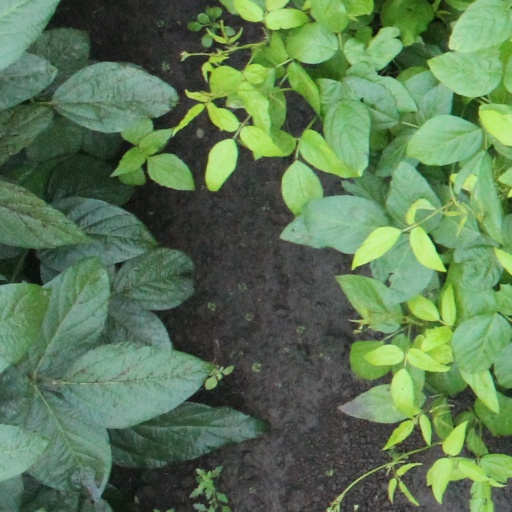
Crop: soybean